Fashion Revolution

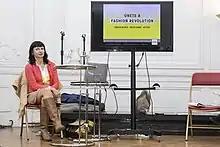
Carry Somers, founder, shares her work with Fashion Revolution.

The first Fashion Revolution Day took place on 24 April 2014. Fashion Revolution's hashtag #insideout was the no. 1 global trend on Twitter.